Sudha Chandran

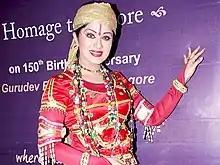
Chandran at Rabindranath tagore's 150th birth anniversary celebration

Sudha Chandran started her career with a Telugu film "Mayuri", which was based on her own life.